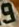
Number: 9